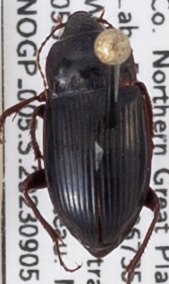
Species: Amara obesa
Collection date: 2023-09-05
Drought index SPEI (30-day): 0.696
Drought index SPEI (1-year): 0.824
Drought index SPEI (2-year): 0.824